Lonely Island (film)

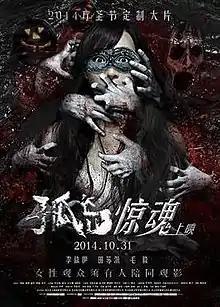

Lonely Island is a 2014 Chinese suspense thriller horror film directed by Lian Tao and Wang Kunhao. It was released on October 31.